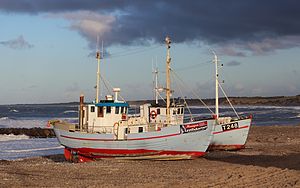
Havfiskeri
Fiskekuttere trukket op på stranden ved Nørre Vorupør.
Havfiskeri er fiskeri fra båd på havet.